Jacob C. Higgins

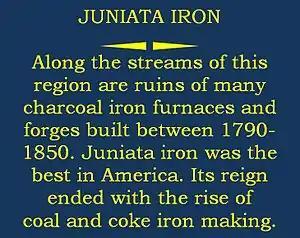
Commonwealth historical markers at Orbisonia and Strodes Mills boast the quality of Juniata Iron. Protecting iron production facilities in Blair and Bedford Counties fell upon Colonel Higgins.

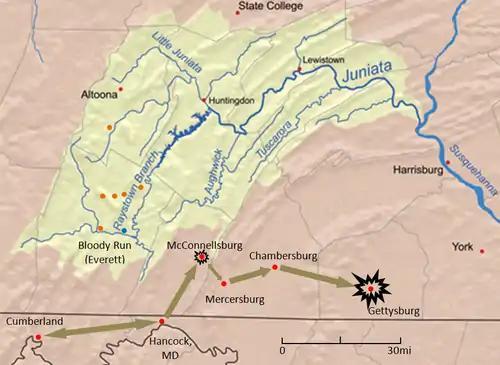
Movements of General Imboden's Confederate cavalry are shown in brown, Union General Milroy's position at Bloody Run is shown in blue, and makeshift forts by Militia under the command of Col. Higgins are shown in orange. The yellow region depicts the extents of Juniata Iron operations. Underlying map of Juniata River watershed by Karl Musser; Adaptation for Civil War historical purposes by Donald E. Coho without endorsement by Karl Musser

During the Confederate invasion of Pennsylvania, the orders to General Joseph Hooker, commanding the Army of the Potomac, were to pursue and defeat Lee but to stay between Lee and Washington and Baltimore. Thereby rendered responsible for the defense of greater Pennsylvania, volunteer militia were first organized into the Department of the Susquehanna, primarily for the defense of the Commonwealth capital at Harrisburg, and the Department of the Monongahela, primarily for the defense of Pittsburgh. Although primarily agricultural, the broad region between Harrisburg and Pittsburgh held industrial assets of strategic value and fell prey to a clear and present danger.